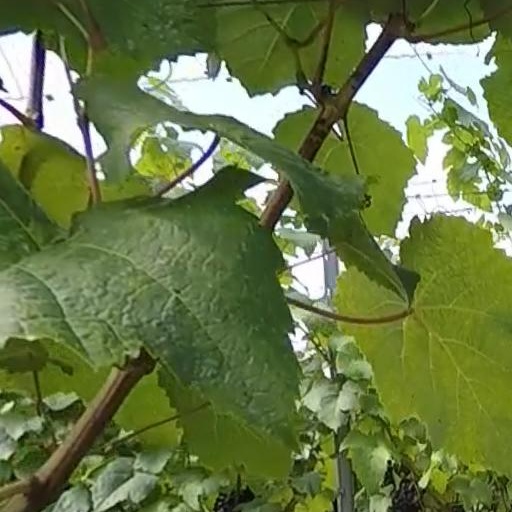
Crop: grape